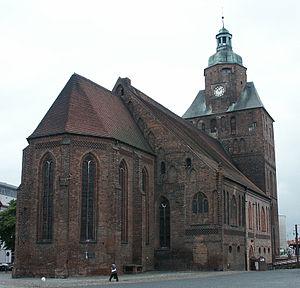
Gorzów Wielkopolski est une ville de Pologne dans la voïvodie de Lubusz et également la plus grande ville de cette dernière. Bâtie au XIᵉ siècle, elle est aujourd'hui un important centre économique. Entre 1257 et 1945 Gorzów Wielkopolski fut connue sous le nom de Landsberg, puis Landsberg an der Warthe.